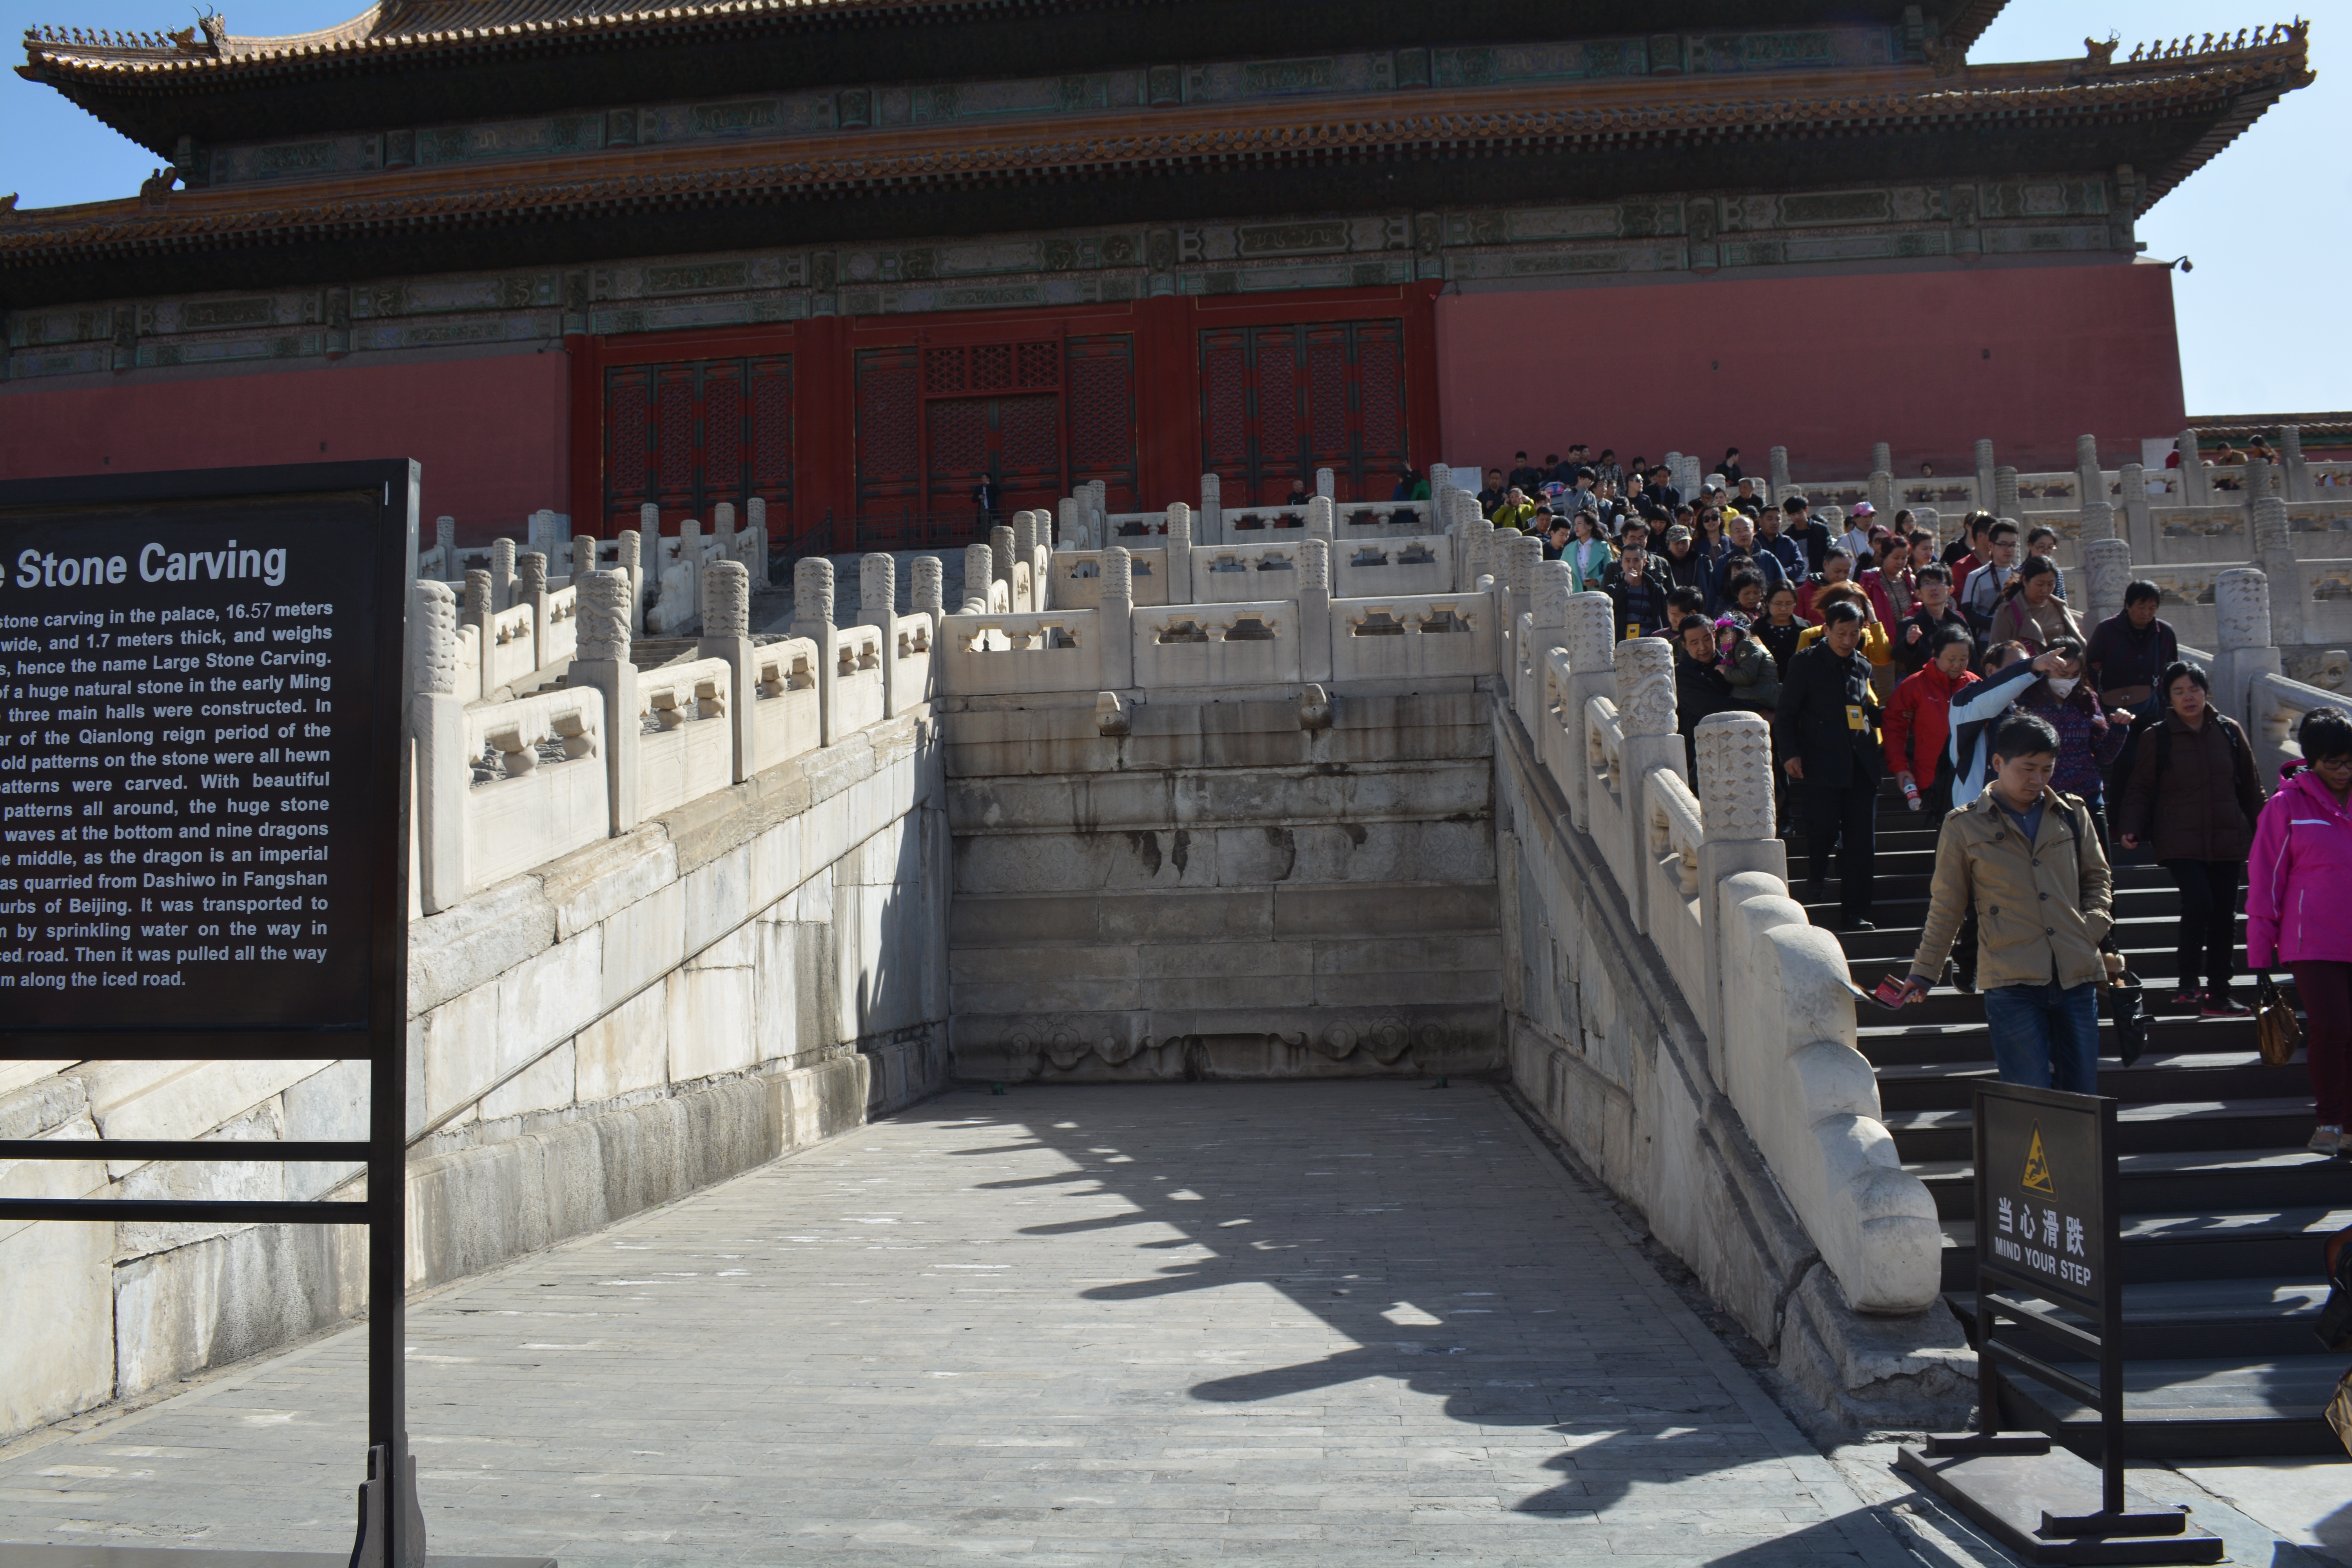
structure, tourism, memorial, temple, shrine